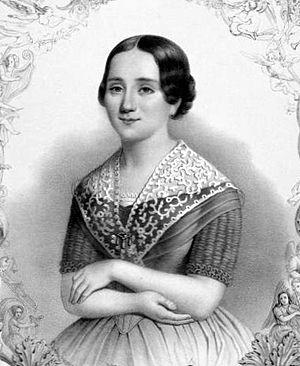
Henriette Nissen-Saloman, née le 12 mars 1819 à Göteborg et morte le 17 août 1879 à Bad Harzburg, est une cantatrice suédoise, mezzo-soprano, qui fut également une pédagogue réputée de son époque au conservatoire de Saint-Pétersbourg. Elle étudia le piano auprès de Frédéric Chopin. Sa voix était très mélodieuse, au registre très étendu. Elle surmontait avec brio les partitions les plus difficiles.
8 février : Étienne Marcel, opéra de Camille Saint-Saëns, créé à Lyon.